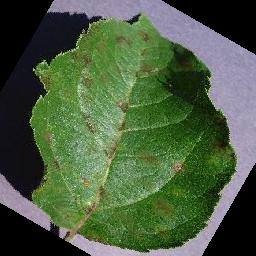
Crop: apple
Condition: scab